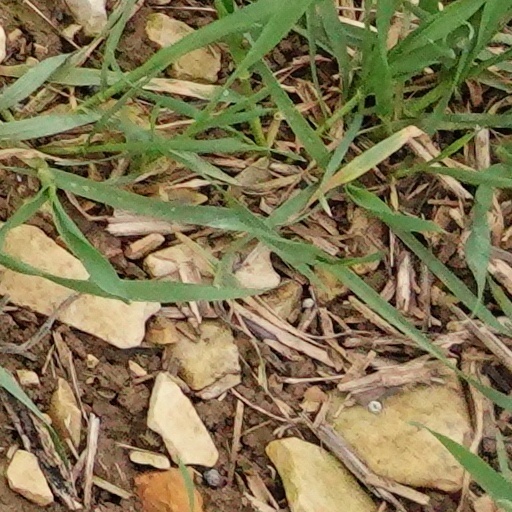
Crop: wheat